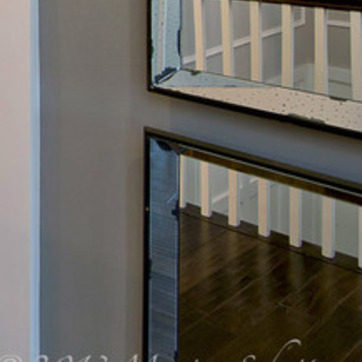
Material: mirror